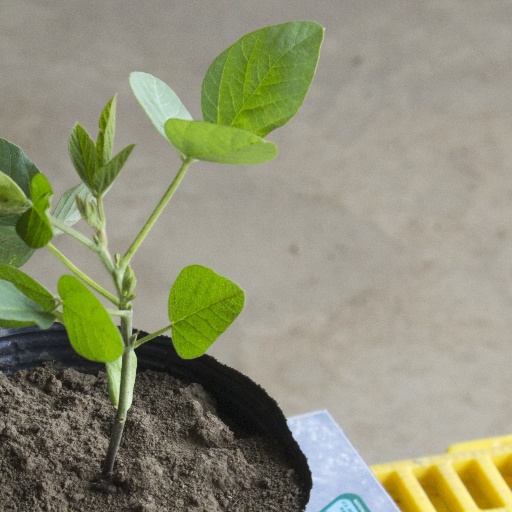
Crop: soybean